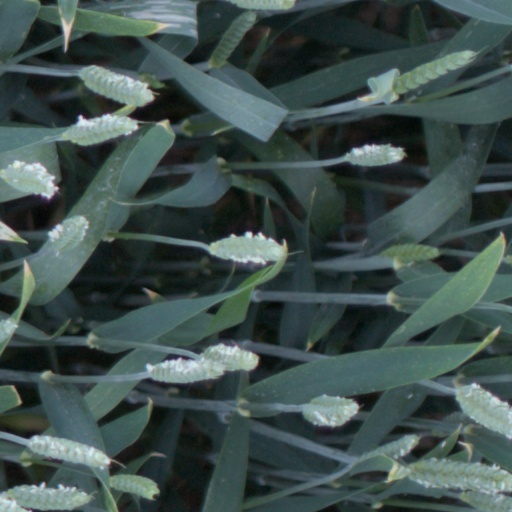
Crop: wheat